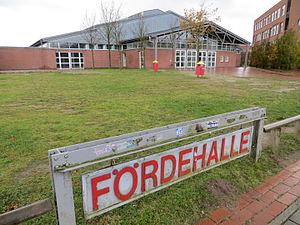
Le SG Flensburg-Handewitt est un club allemand de handball situé à Flensbourg, dans le Schleswig-Holstein.